Kakao M

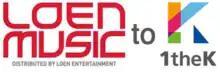
The logos of LOEN Music and 1theK

Music Content Company was Kakao M's music content production company, which included the music content brand 1theK (which was known as LOEN Music before February 2014), the ticket selling portal Melon Ticket and distributed over 300 titles per year, working with independent agencies to invest in music production. The name '1theK' indicated its aim of creating one source for worldwide K-pop content.